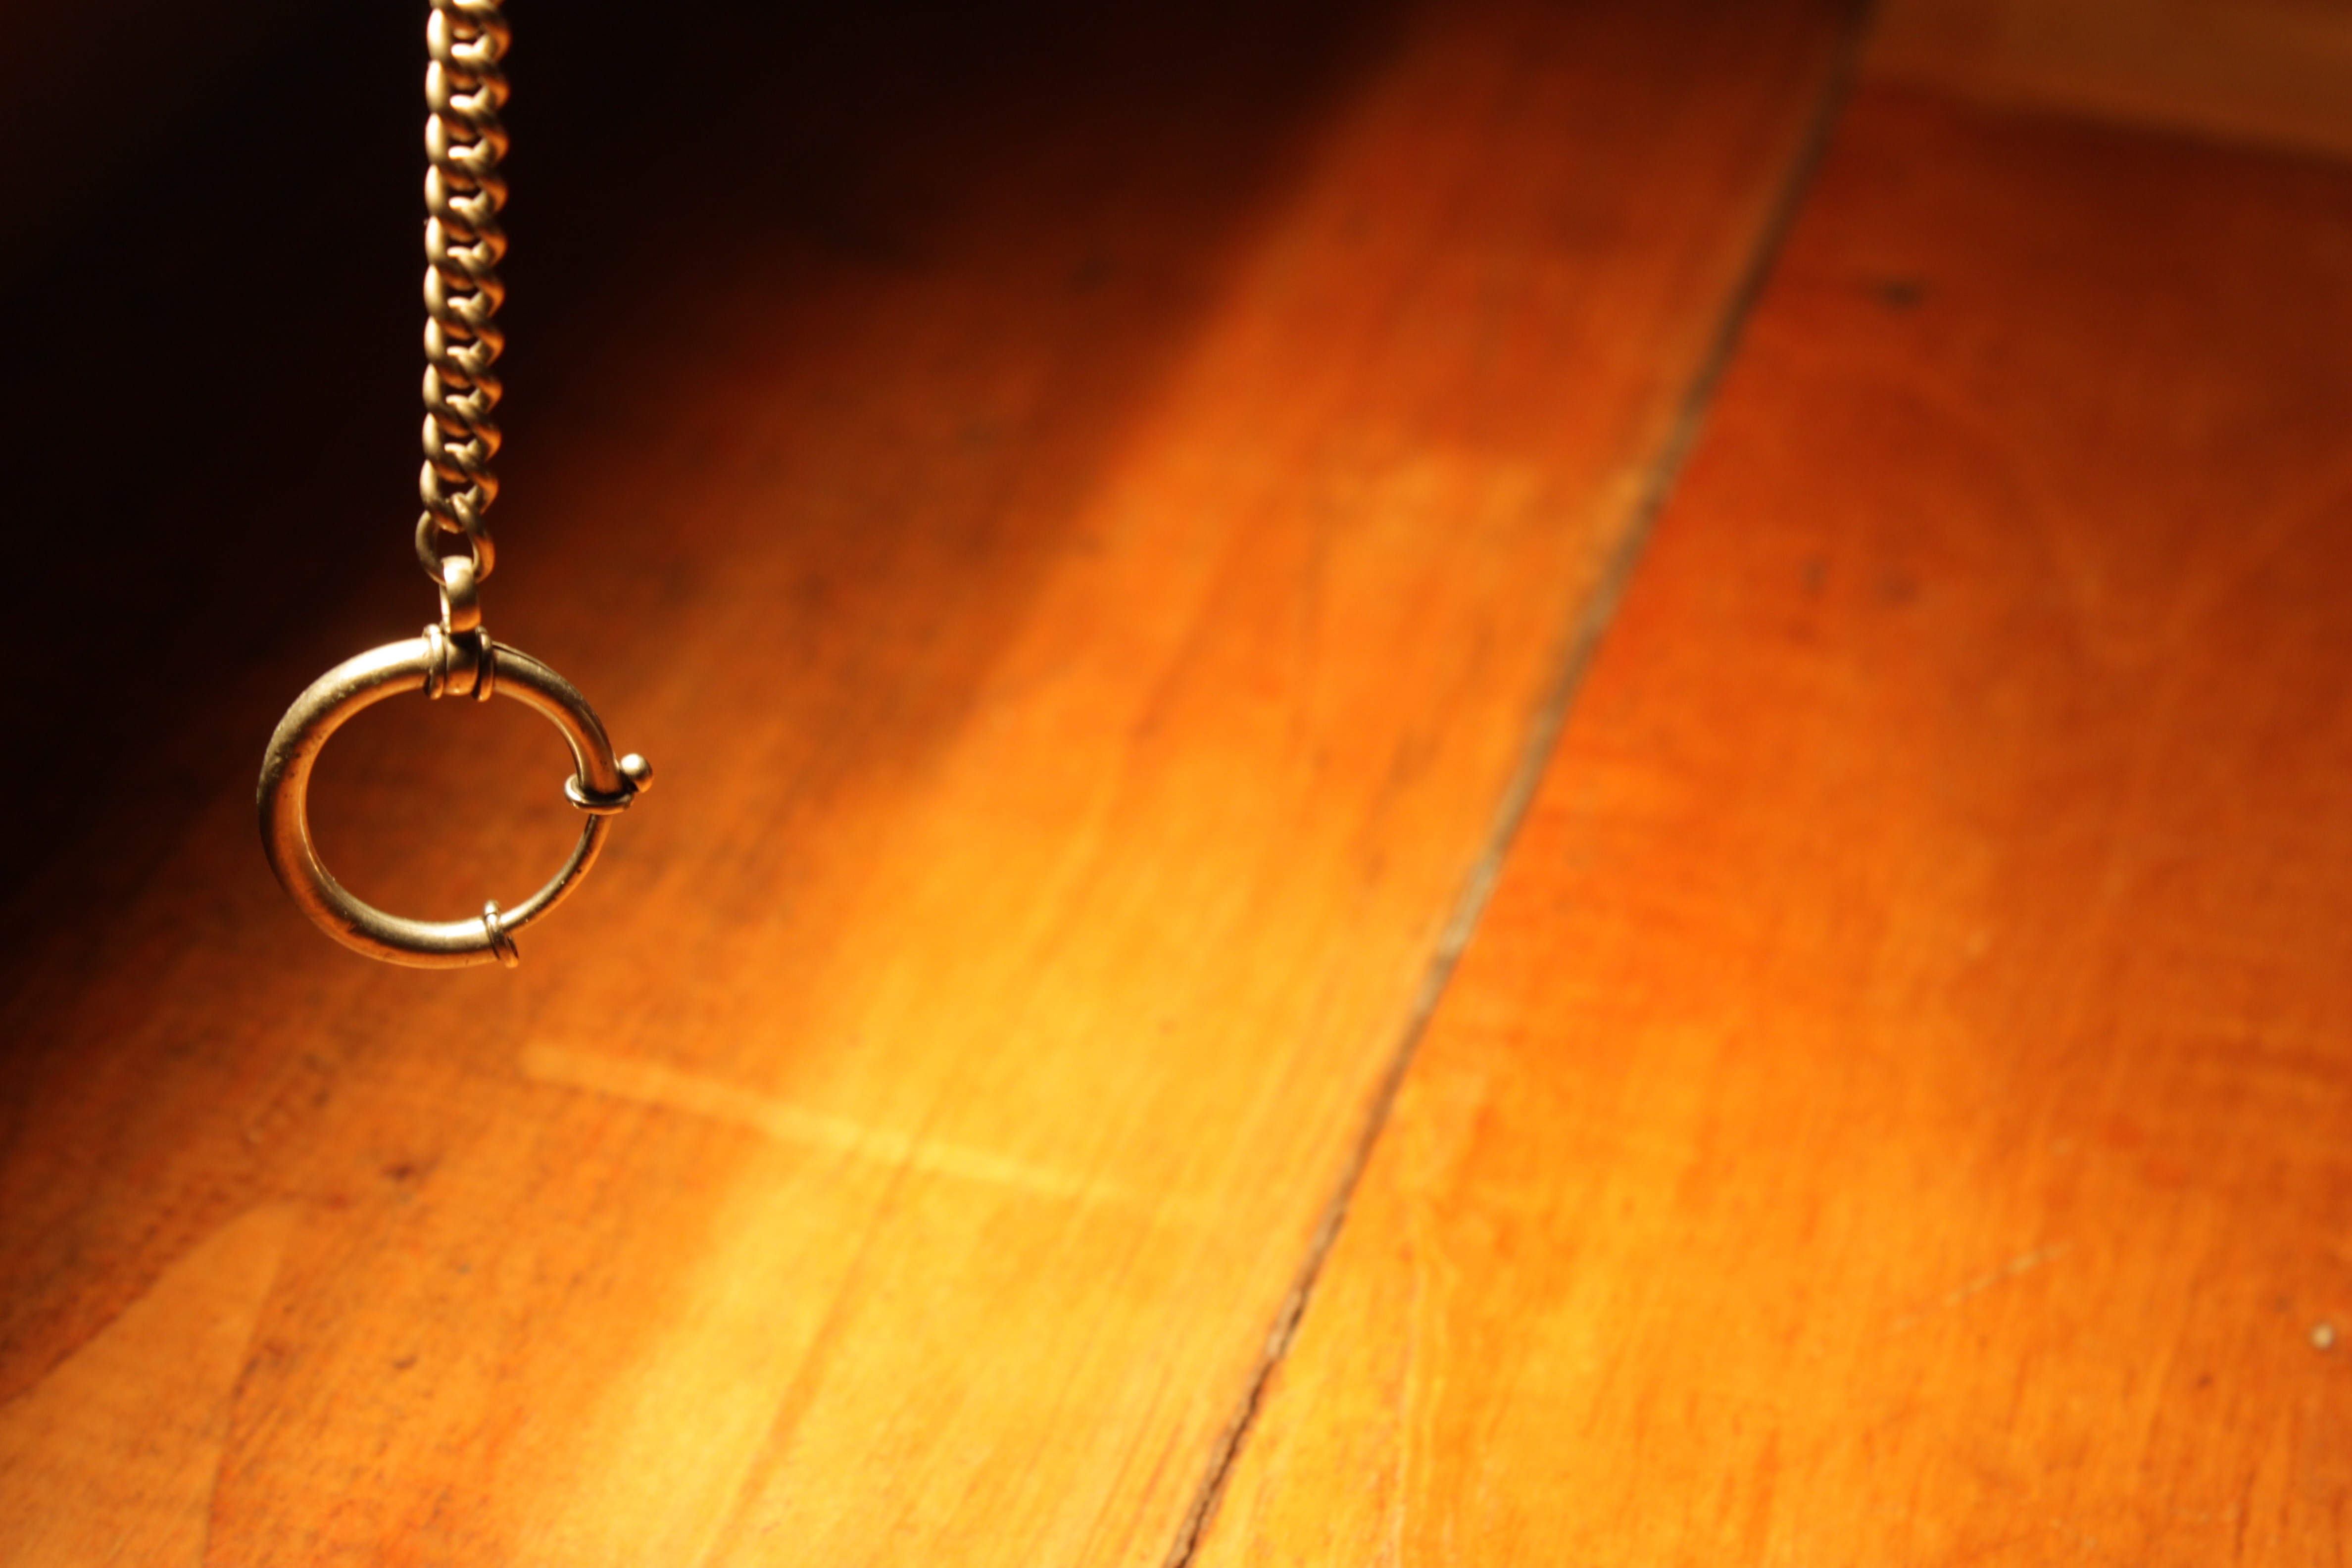
wood, guitar, string, floor, clock, circle, hardwood, flooring, wood flooring, chain clock